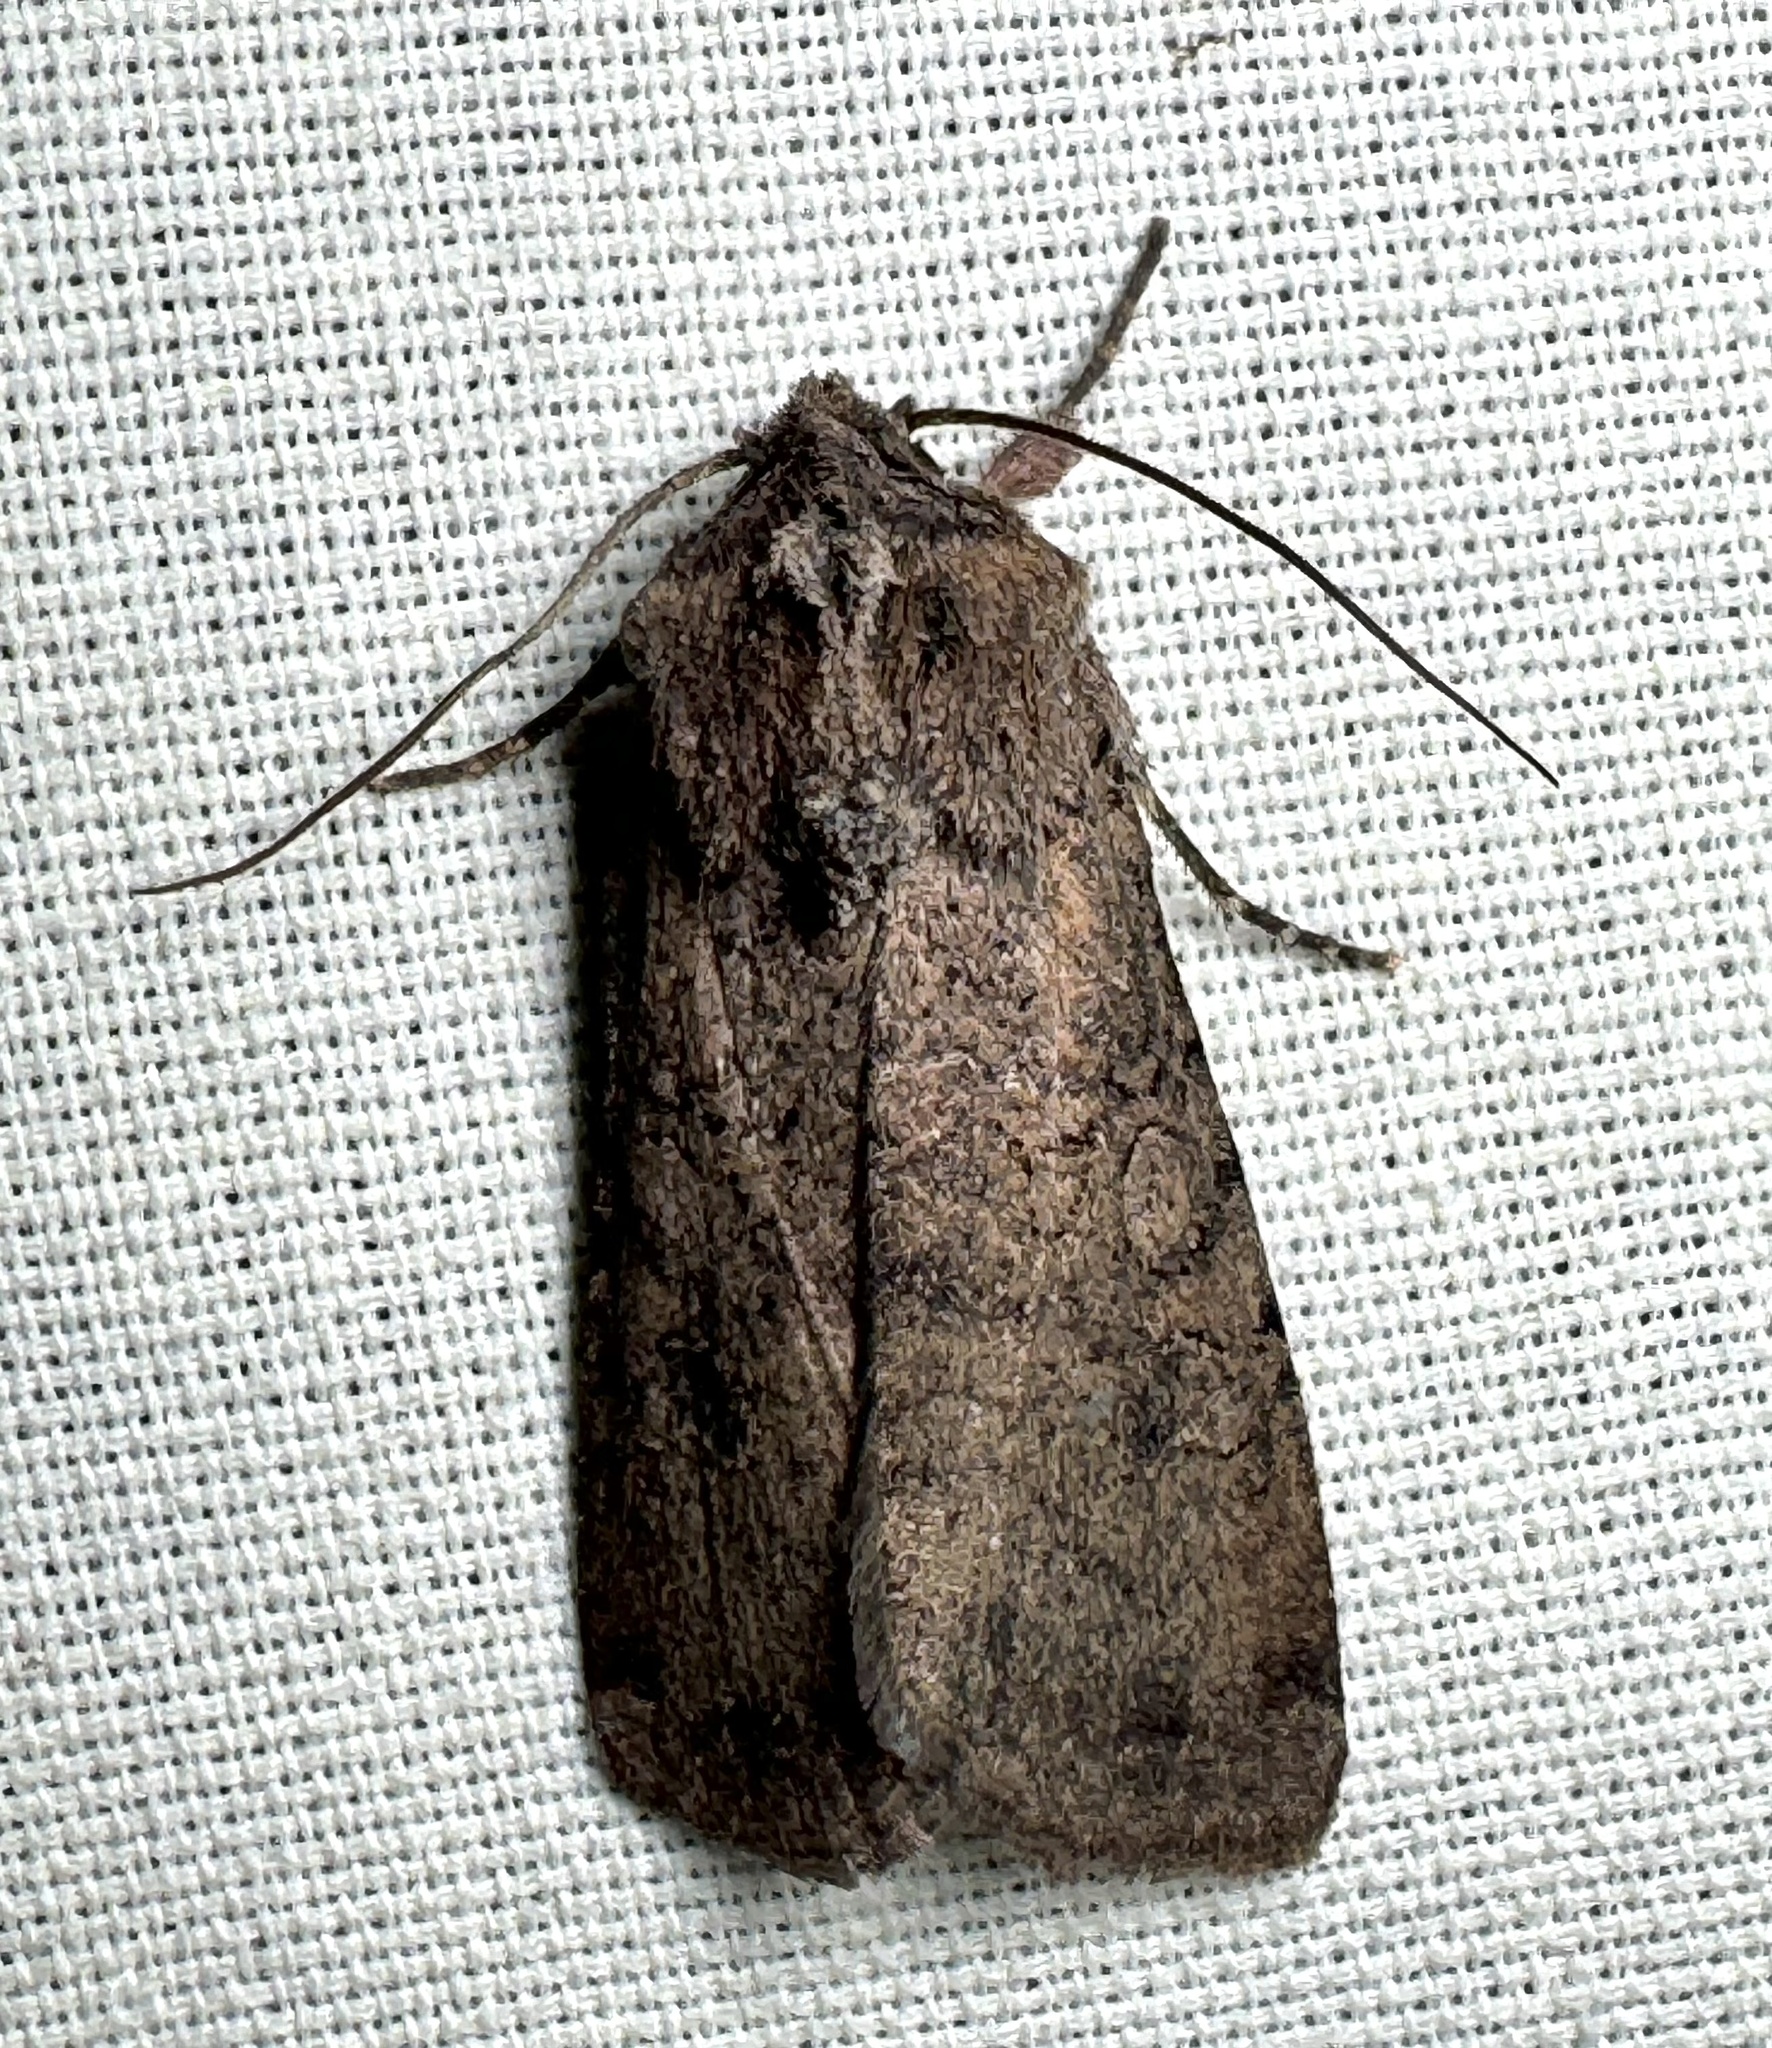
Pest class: cutworms